The Possible

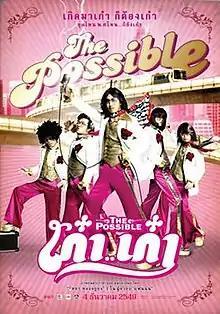
The Thai movie poster

The Possible ("Kao ... Kao") is a 2006 Thai musical-comedy film. It stars Thai rapper Joey Boy (Apisit Opsasaimlikit) as the leader of a 1970s rock group (Thai string combo) that finds themselves transported by a time machine-microphone to the present day. The band, The Possible, is patterned loosely after an actual Thai band from the 1970s, The Impossibles. The film is directed by Witthaya Thongyooyong, one of the six directors of the hit 2003 Thai film, "Fan Chan".